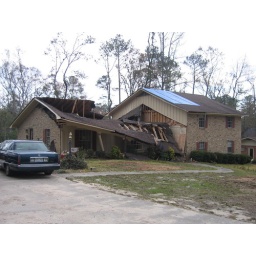
Aunt's house destroyed by tree falling in Hurricane Katrina, Laurel, Mississippi, December 24, 2005